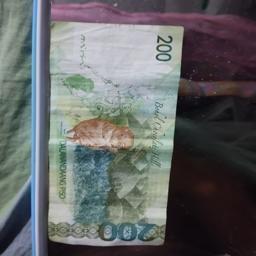
Label: 200_Back